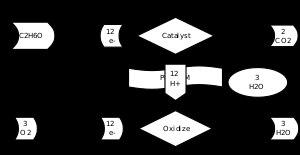
Les piles à combustible directes à éthanol ou DEFC sont une sous-catégorie de piles à combustible à membrane d'échange de protons dans lesquelles le combustible, l'éthanol, n'est pas reformé mais est fourni directement à la pile à combustible.